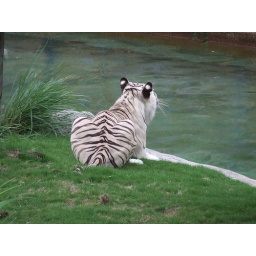
white tiger in Busch Gardens, Tampa Fl, summerholidays 2006